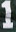
Number: 1